Answer in natural language. How many Beds are visible in the scene? Choose between the following options: 0, 2, 1, 3 or 4
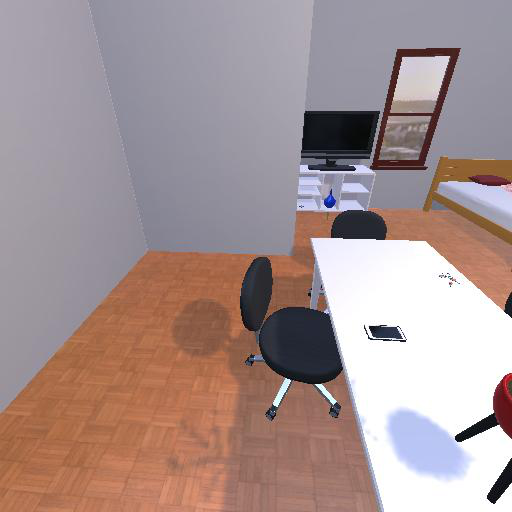
<answer>1</answer>